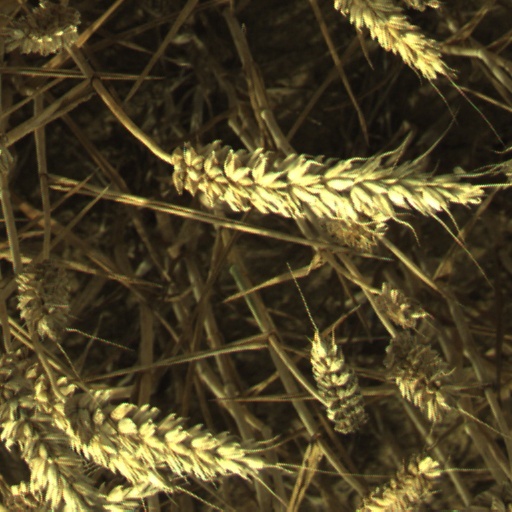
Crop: wheat